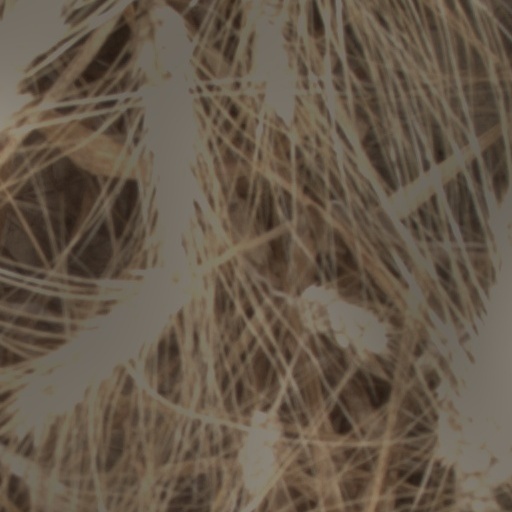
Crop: wheat